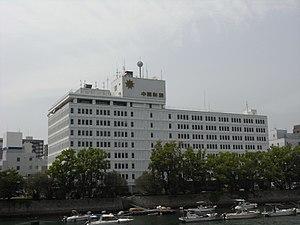
Le Chūgoku Shimbun est un quotidien japonais basé à Hiroshima. Il diffuse sur la région de Chūgoku avec des parts de marché dans les préfectures de Hiroshima, Yamaguchi, Shimane, Okayama et Tottori. Le journal publie des éditions papier du matin et du soir. Le journal du matin a un tirage quotidien de 646 908 exemplaires et le journal du soir de 40 648 exemplaires.